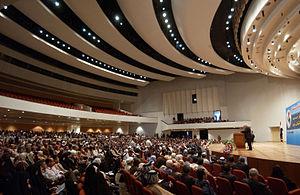
Le Conseil des représentants ou encore Chambre des députés est, selon la Constitution de l'Irak de 2005, la chambre basse du parlement bicaméral irakien.